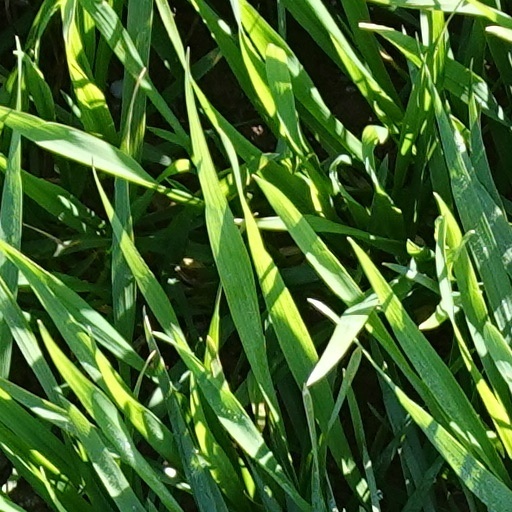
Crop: wheat